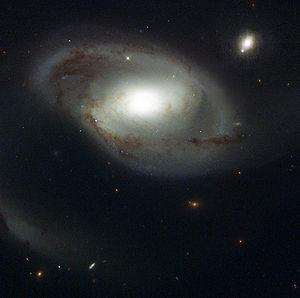
Les galaxies de Markarian sont un type de galaxies actives avec un noyau émettant une grande quantité d'ultraviolets par rapport à d'autres galaxies. Elles sont nommées d'après Benjamin Markarian, qui les a étudiées à partir du début des années 1960. Les entrées du catalogue de Markarian sont présentées sous la forme « Markarian #### ». On s'y réfère fréquemment à l'aide des abréviations Mrk, Mkr, Mkn, et parfois avec Ma, Mk et Mark.
NGC 4319 est une galaxie spirale barrée située dans la constellation du Dragon à environ 67 millions d'années-lumière de la Voie lactée. Elle a été découverte par l'astronome britannique William Herschel en 1797. Cette galaxie a aussi été observée par l'astronome germano-britannique J. Gerhard Lohse en 1886 et elle a été inscrite au catalogue NGC sous la cote NGC 4345.